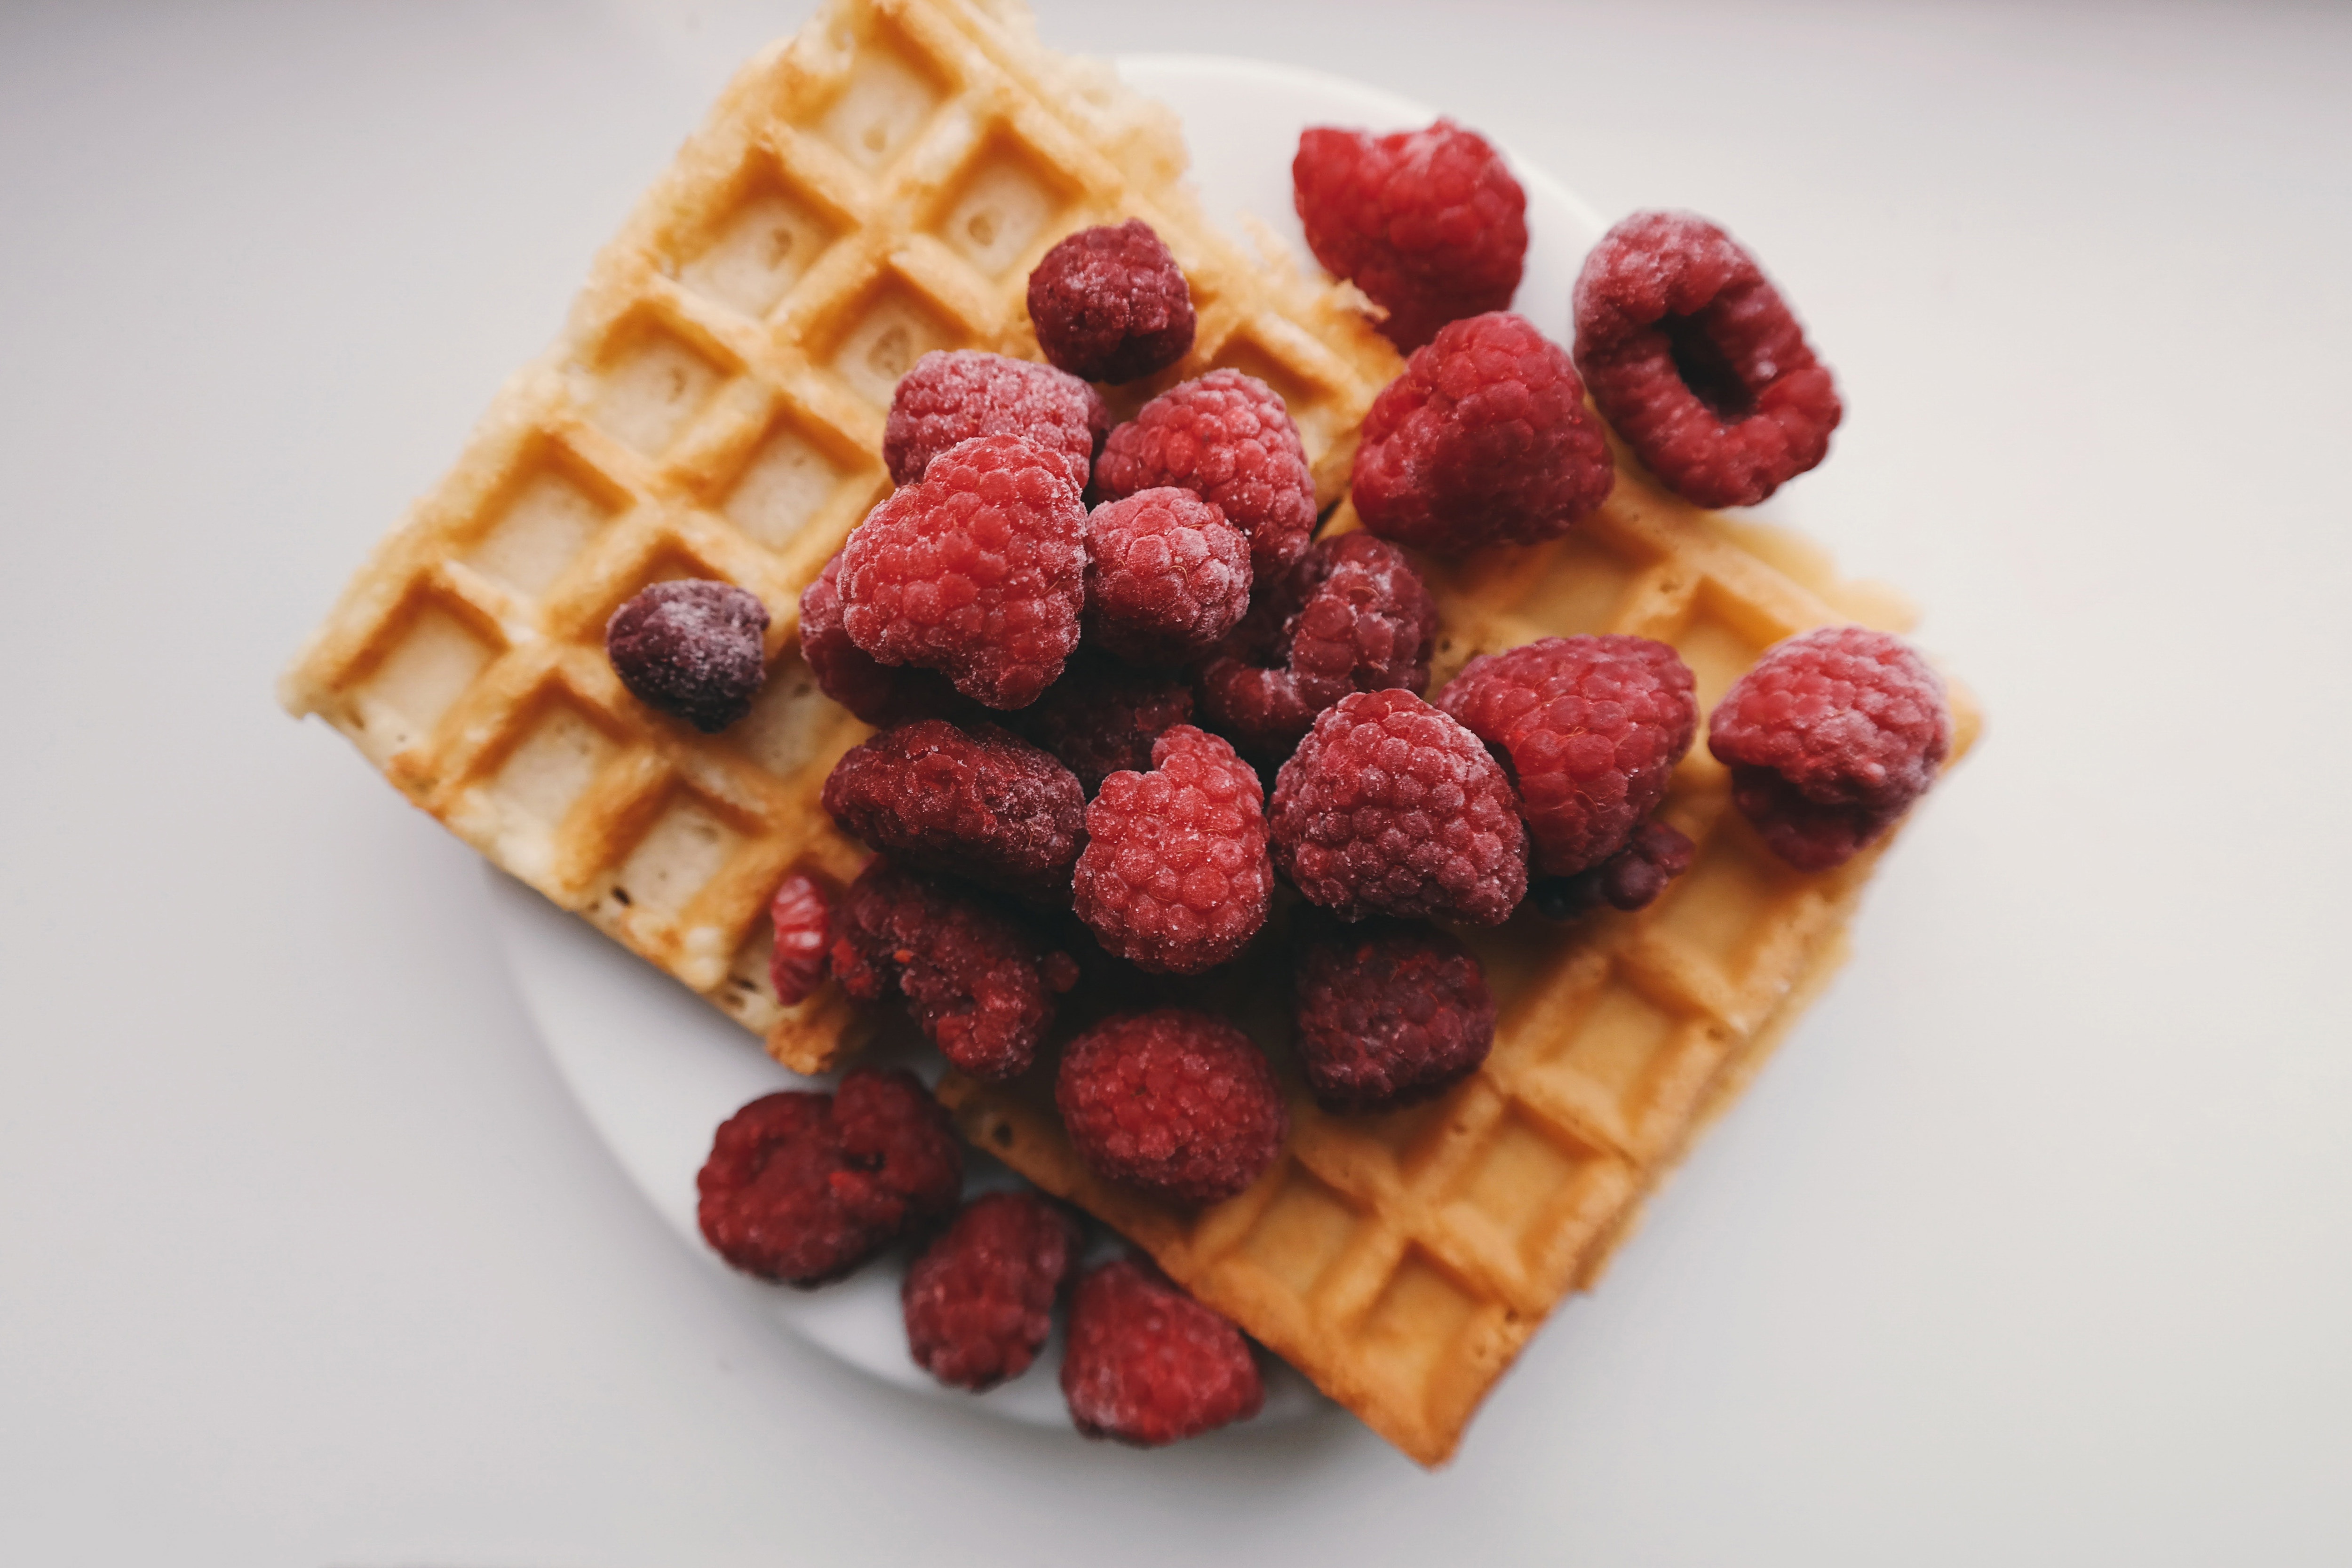
dish, food, waffle, belgian waffle, breakfast, berry, cuisine, wafer, meal, frutti di bosco, ingredient, Oblea, raspberry, produce, fruit, finger food, snack, baked goods, dessert, sweetness, recipe, plant, brunch, cream, strawberry